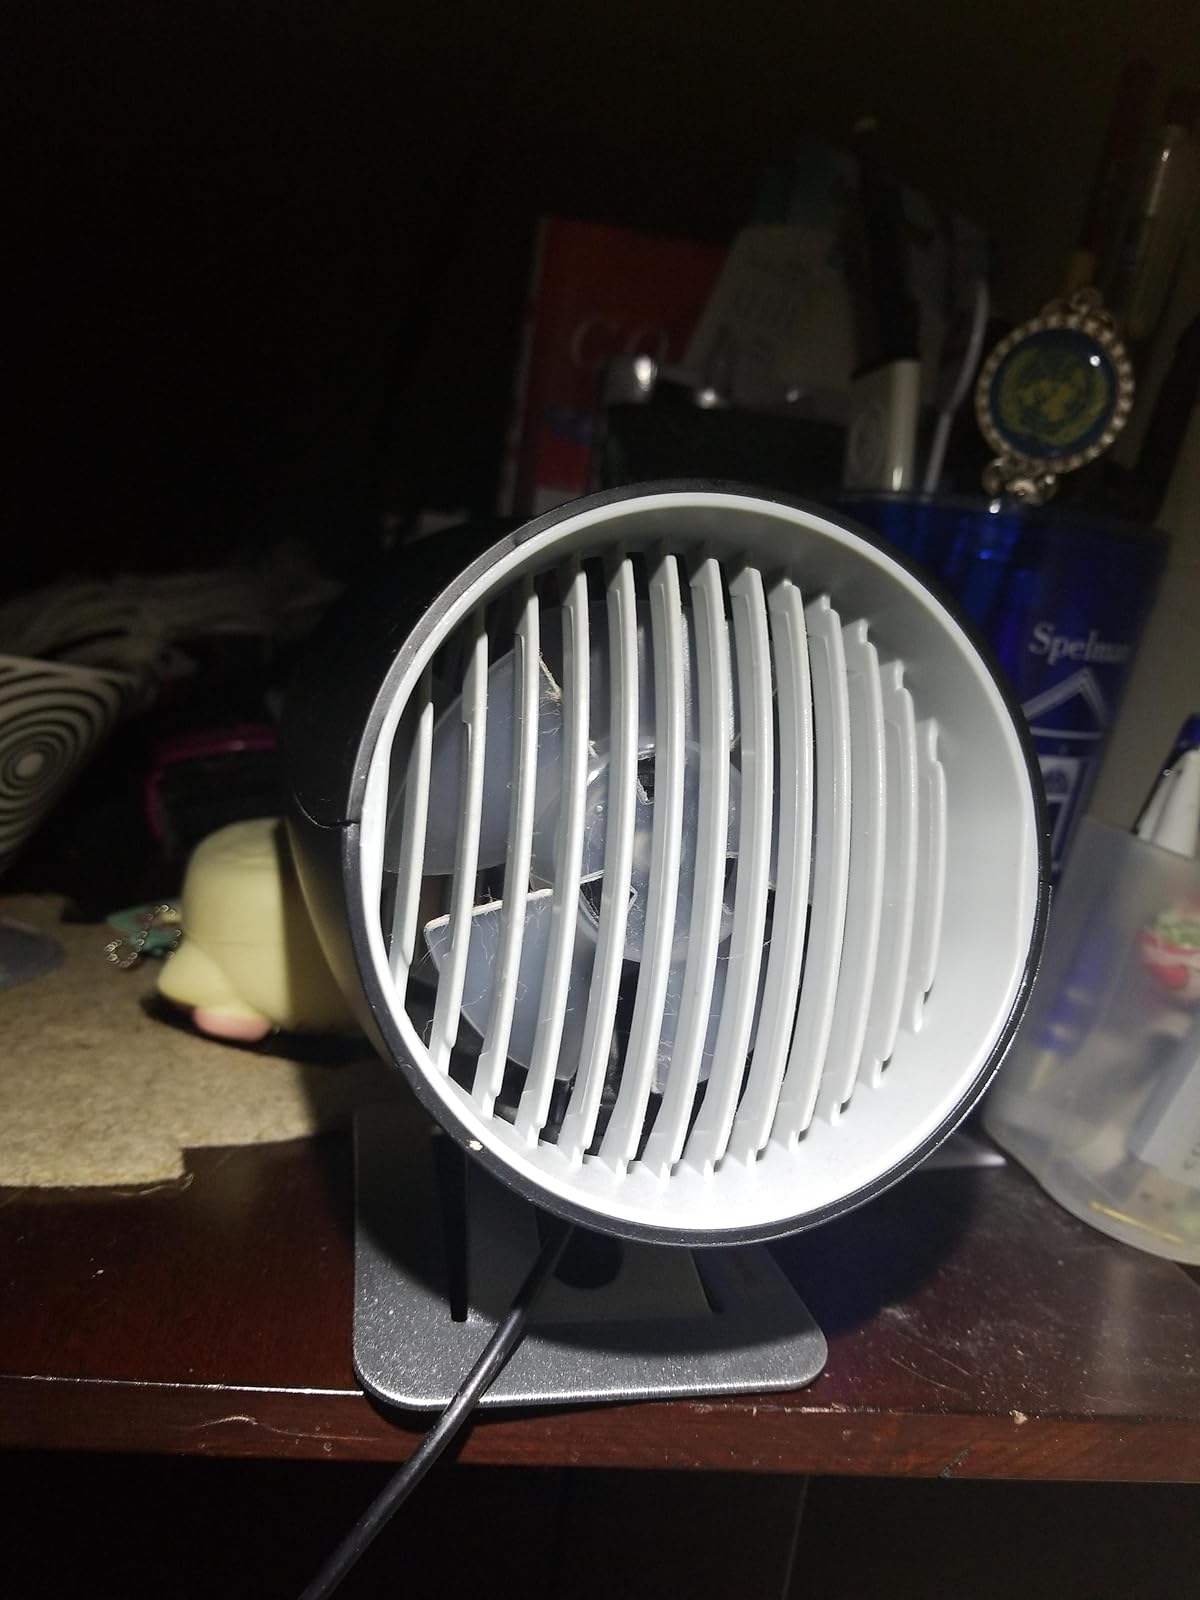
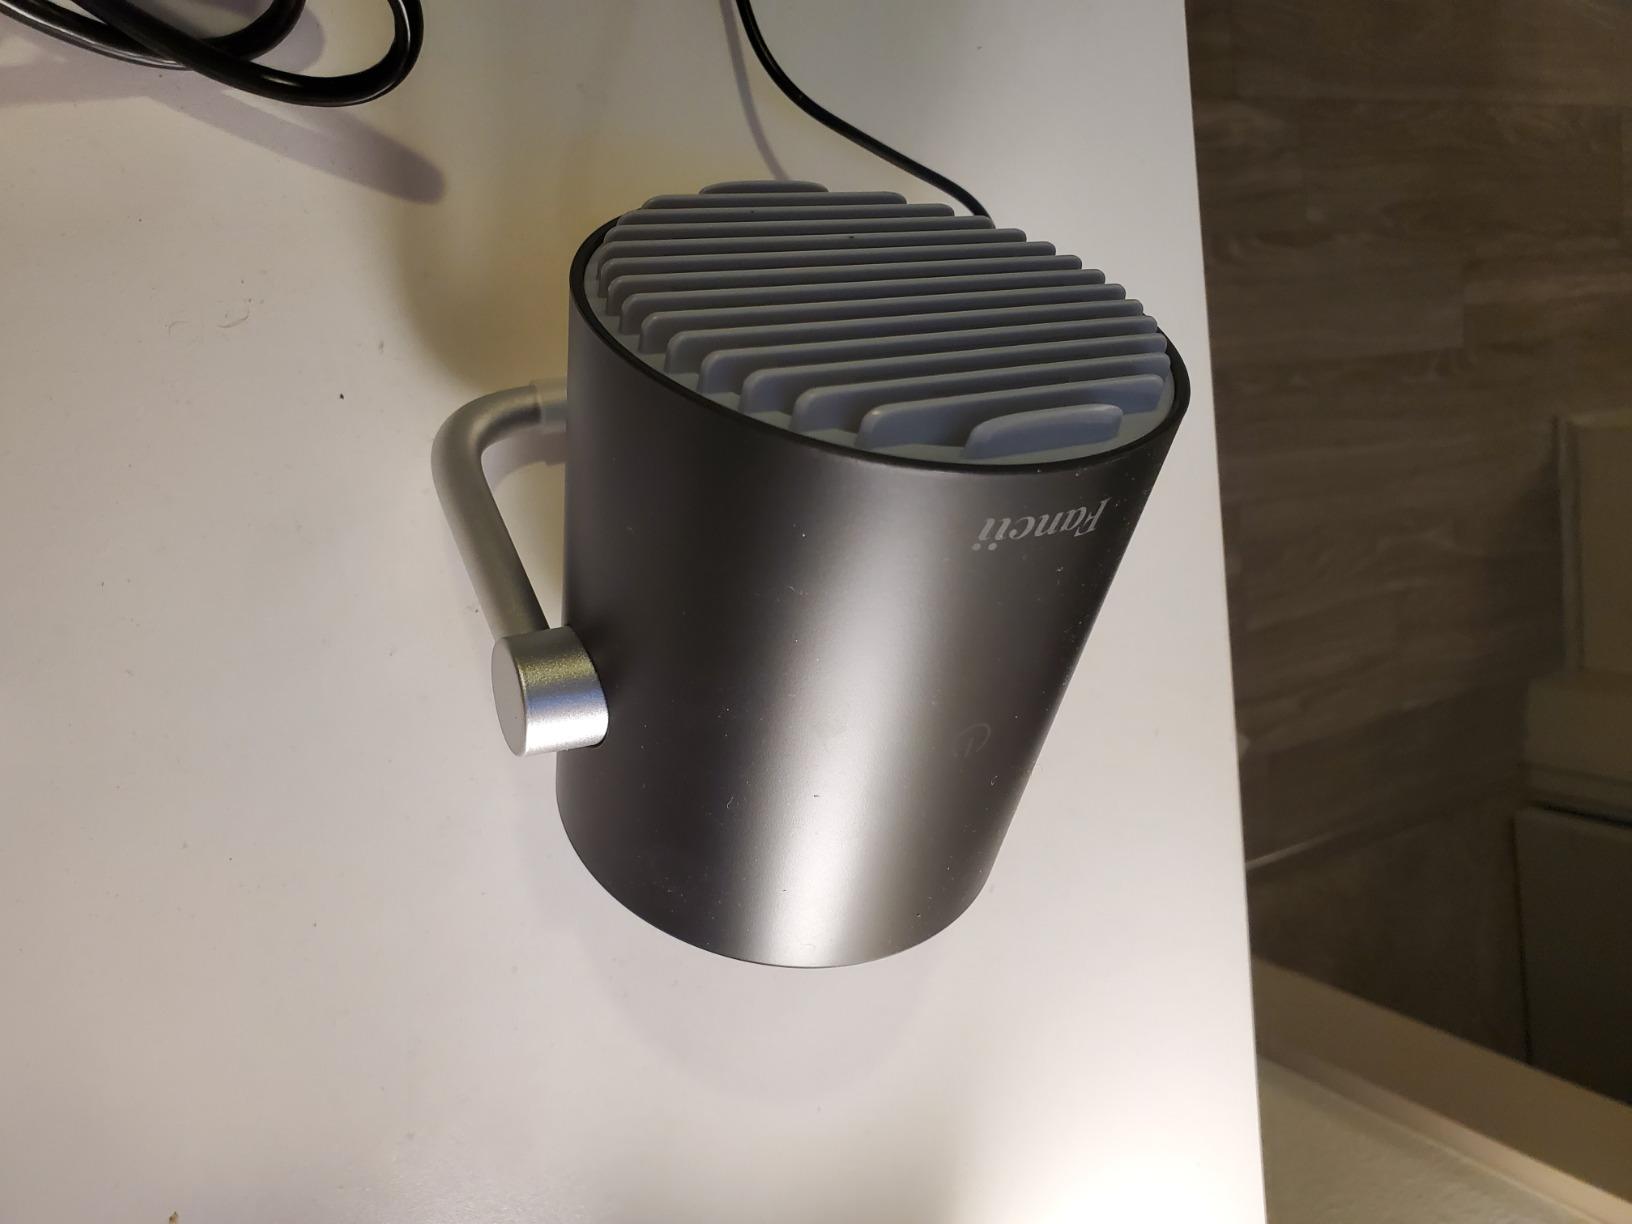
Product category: fan
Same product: no